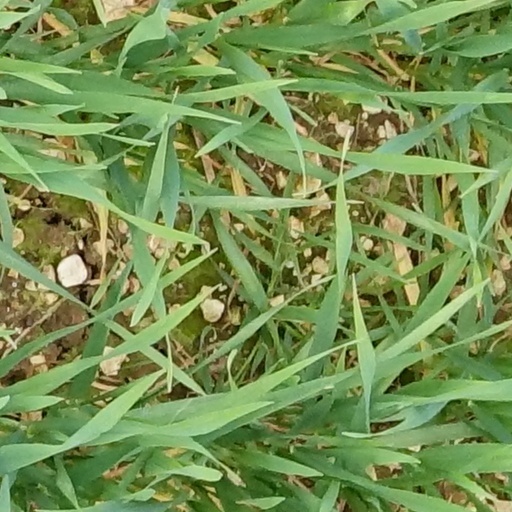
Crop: wheat